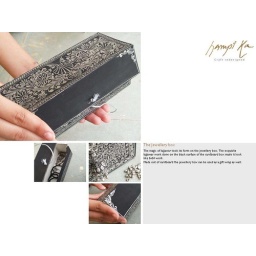
A stunning paper board jewellery box painted free hand by the craftsmen of Kinhal!